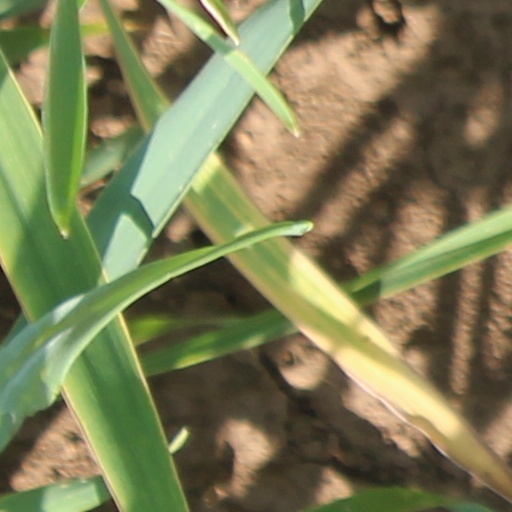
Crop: wheat